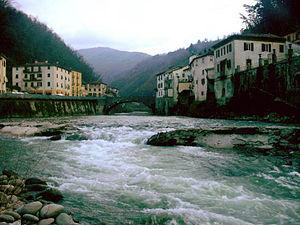
Le Serchio est le 3ᵉ fleuve de Toscane après l'Arno et l'Ombrone et le 2ᵉ pour son débit de 46,1 m³/s. D'une longueur de 111 km, il parcourt les provinces de Lucques et de Pise.